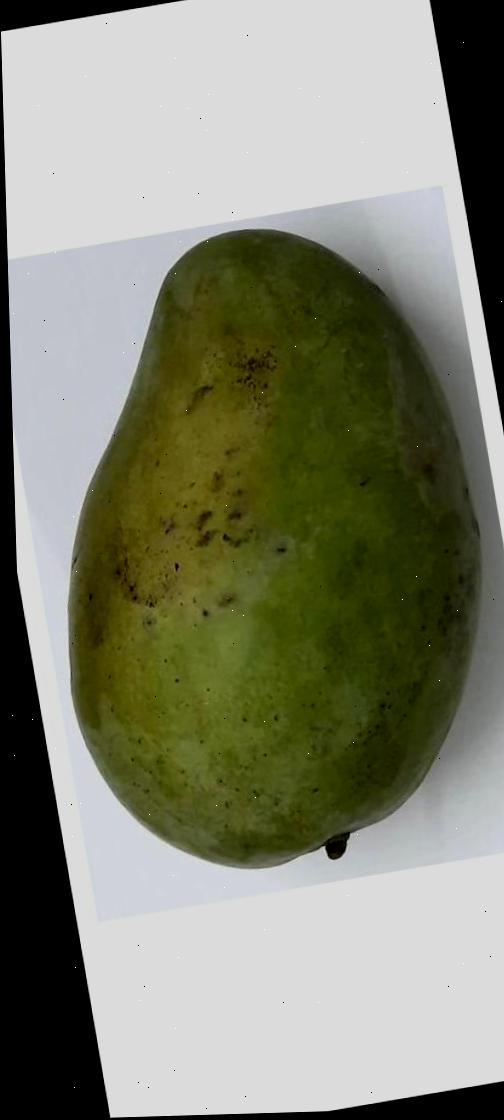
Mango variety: Amrapali